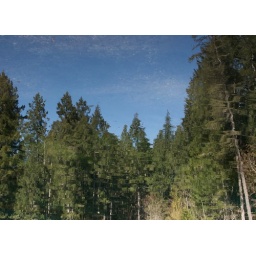
Reflections off Laird Lake rotated 180 degrees. Note the cup in the sky